Gennady Voronin

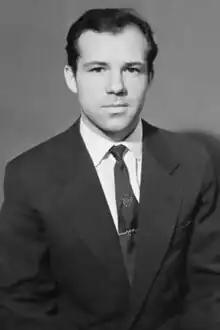

Gennady Andreyevich Voronin (6 September 1934 – 3 May 2004) was a Soviet speed skater. He competed in two events at the 1960 Winter Olympics.